Nocturne

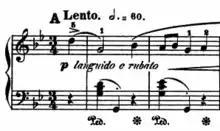
Frédéric Chopin's Nocturne in G Minor, Op. 15, No. 3. The marking "languido e rubato", slow tempo, and subdued dynamics creates an evocative mood characteristic of nocturnes.

A nocturne is a musical composition that is inspired by, or evocative of, the night.